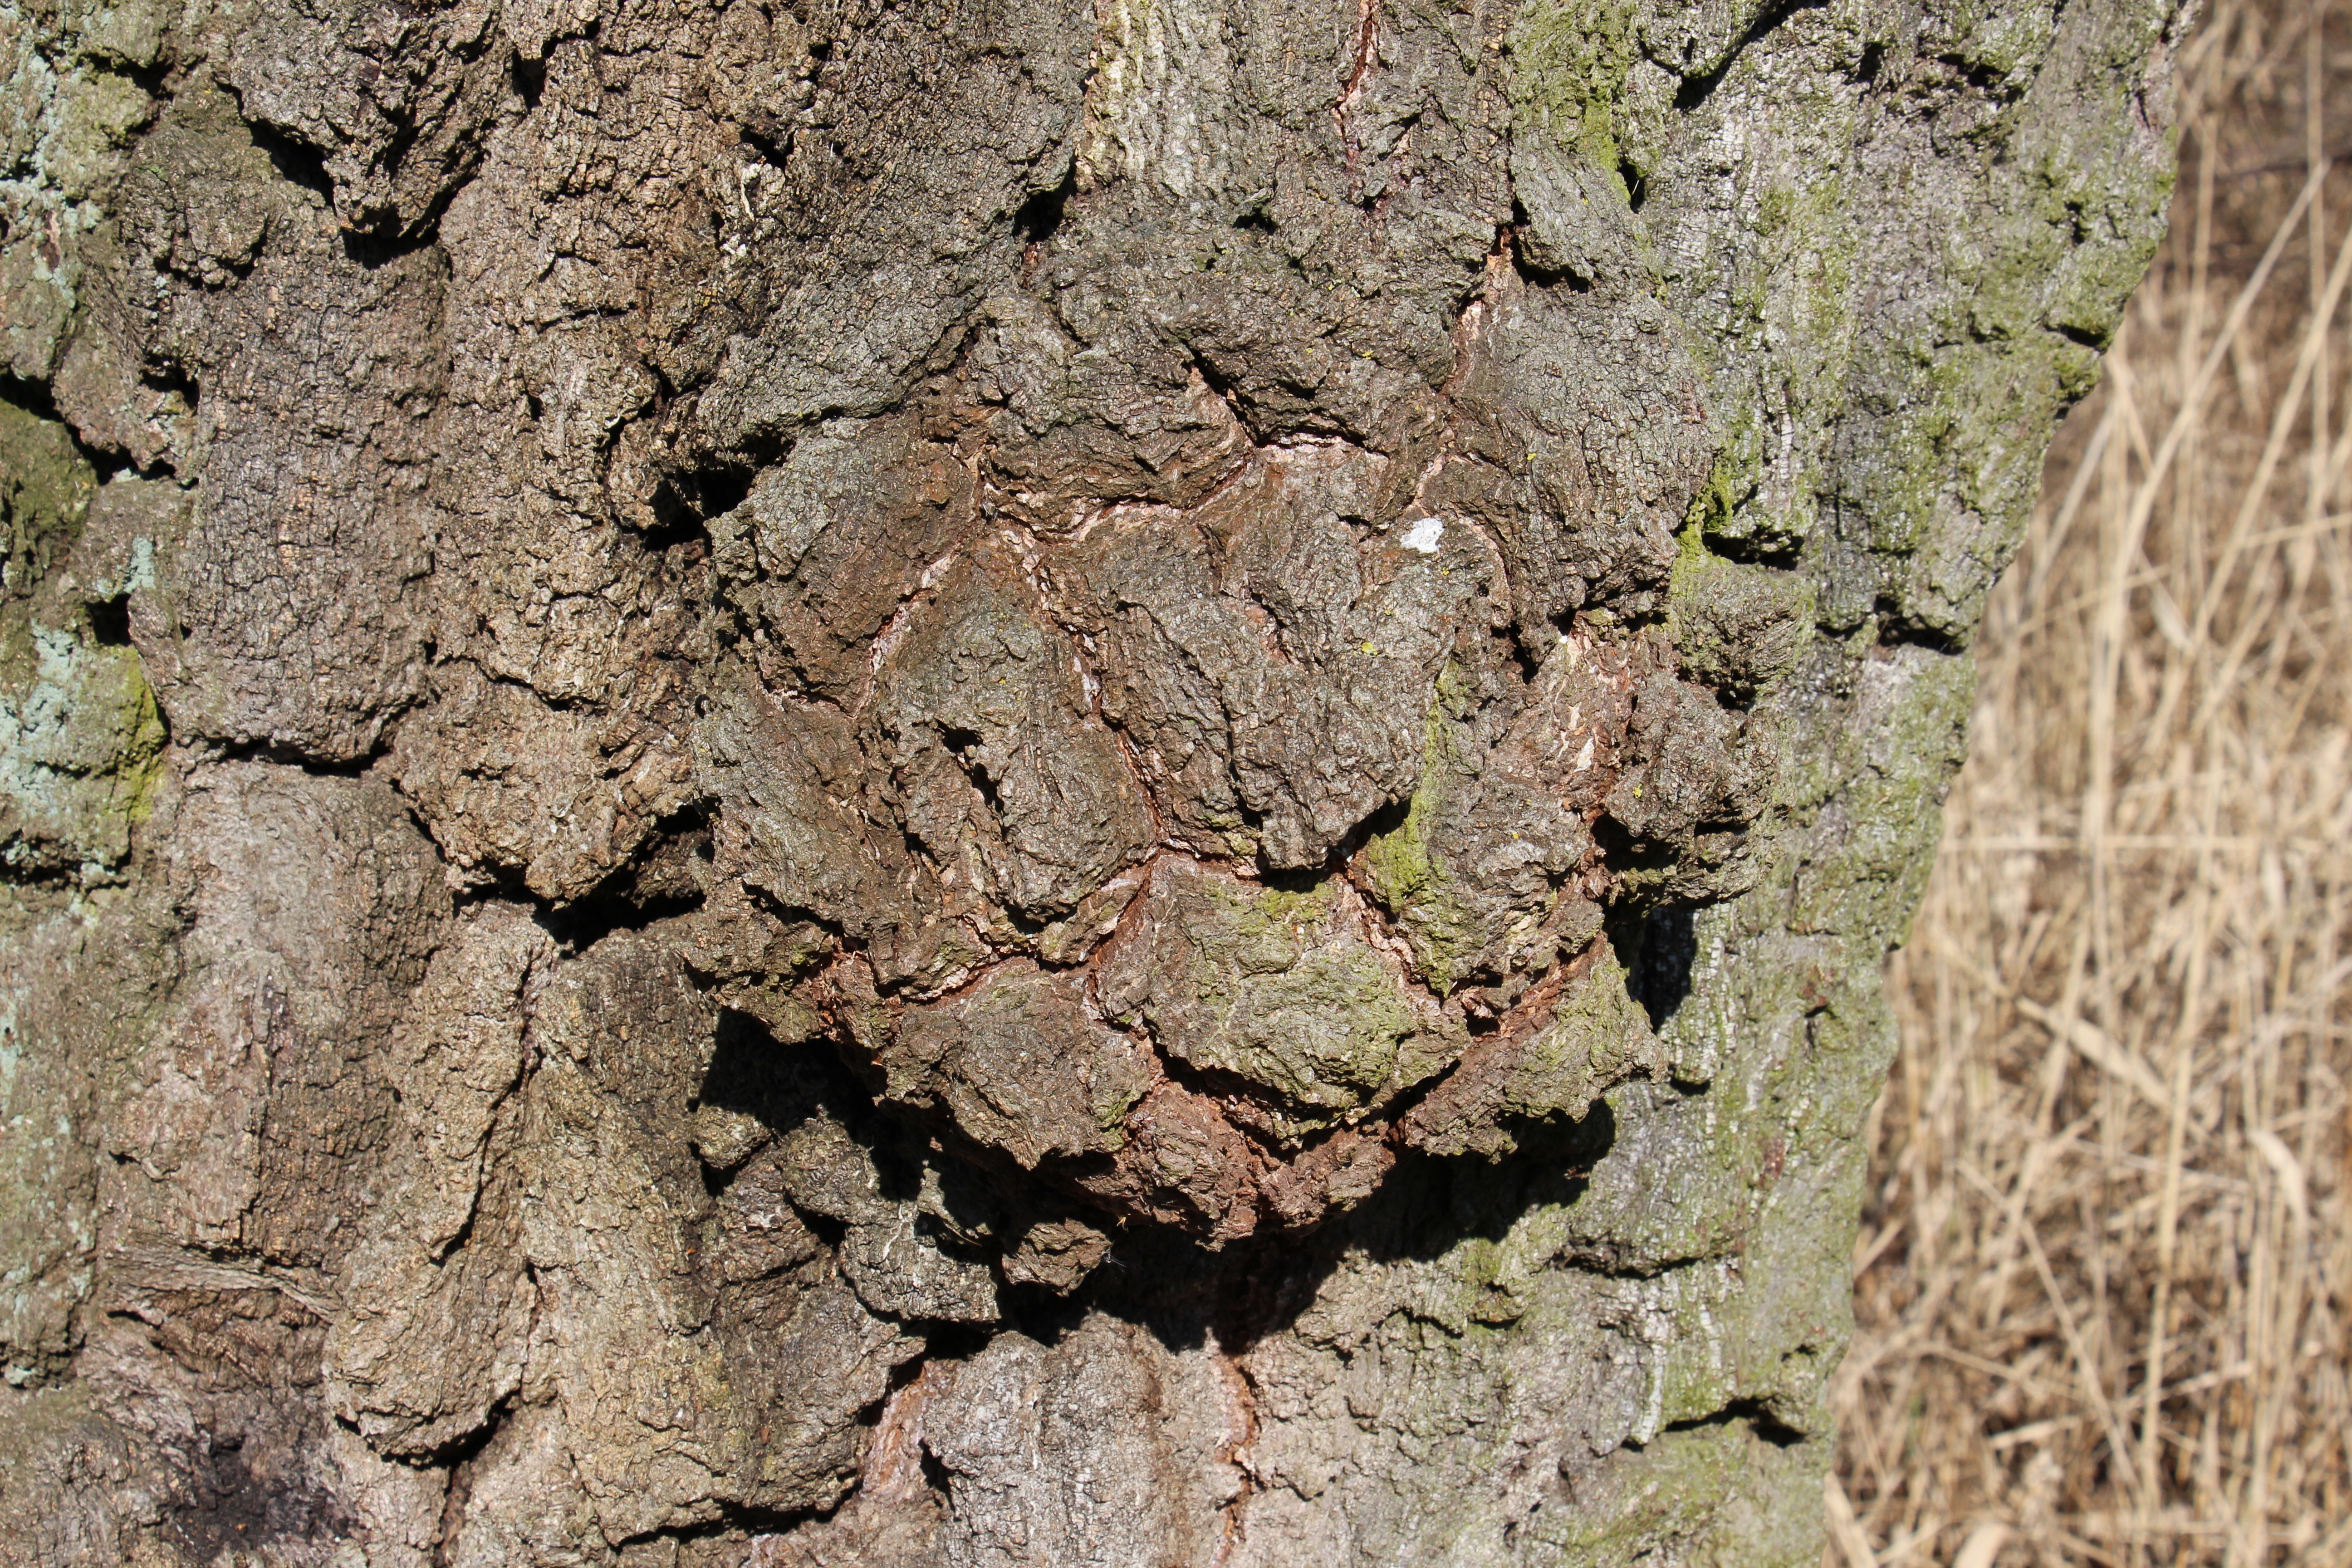
tree, nature, plant, wood, leaf, flower, trunk, bark, wildlife, log, soil, flora, fauna, geology, woody plant